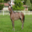
Label: horse